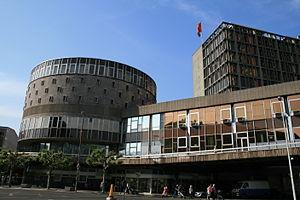
Chiroux est un mot wallon désignant deux institutions culturelles à Liège en Belgique : le centre culturel Les Chiroux géré par la ville de Liège et la bibliothèque Chiroux gérée par la Province de Liège.
La Bibliothèque Chiroux est la principale bibliothèque publique de Liège. Avec plus d'un million de documents, il s'agit de la plus grande bibliothèque publique belge francophone, tant au niveau de ses collections que de son personnel.